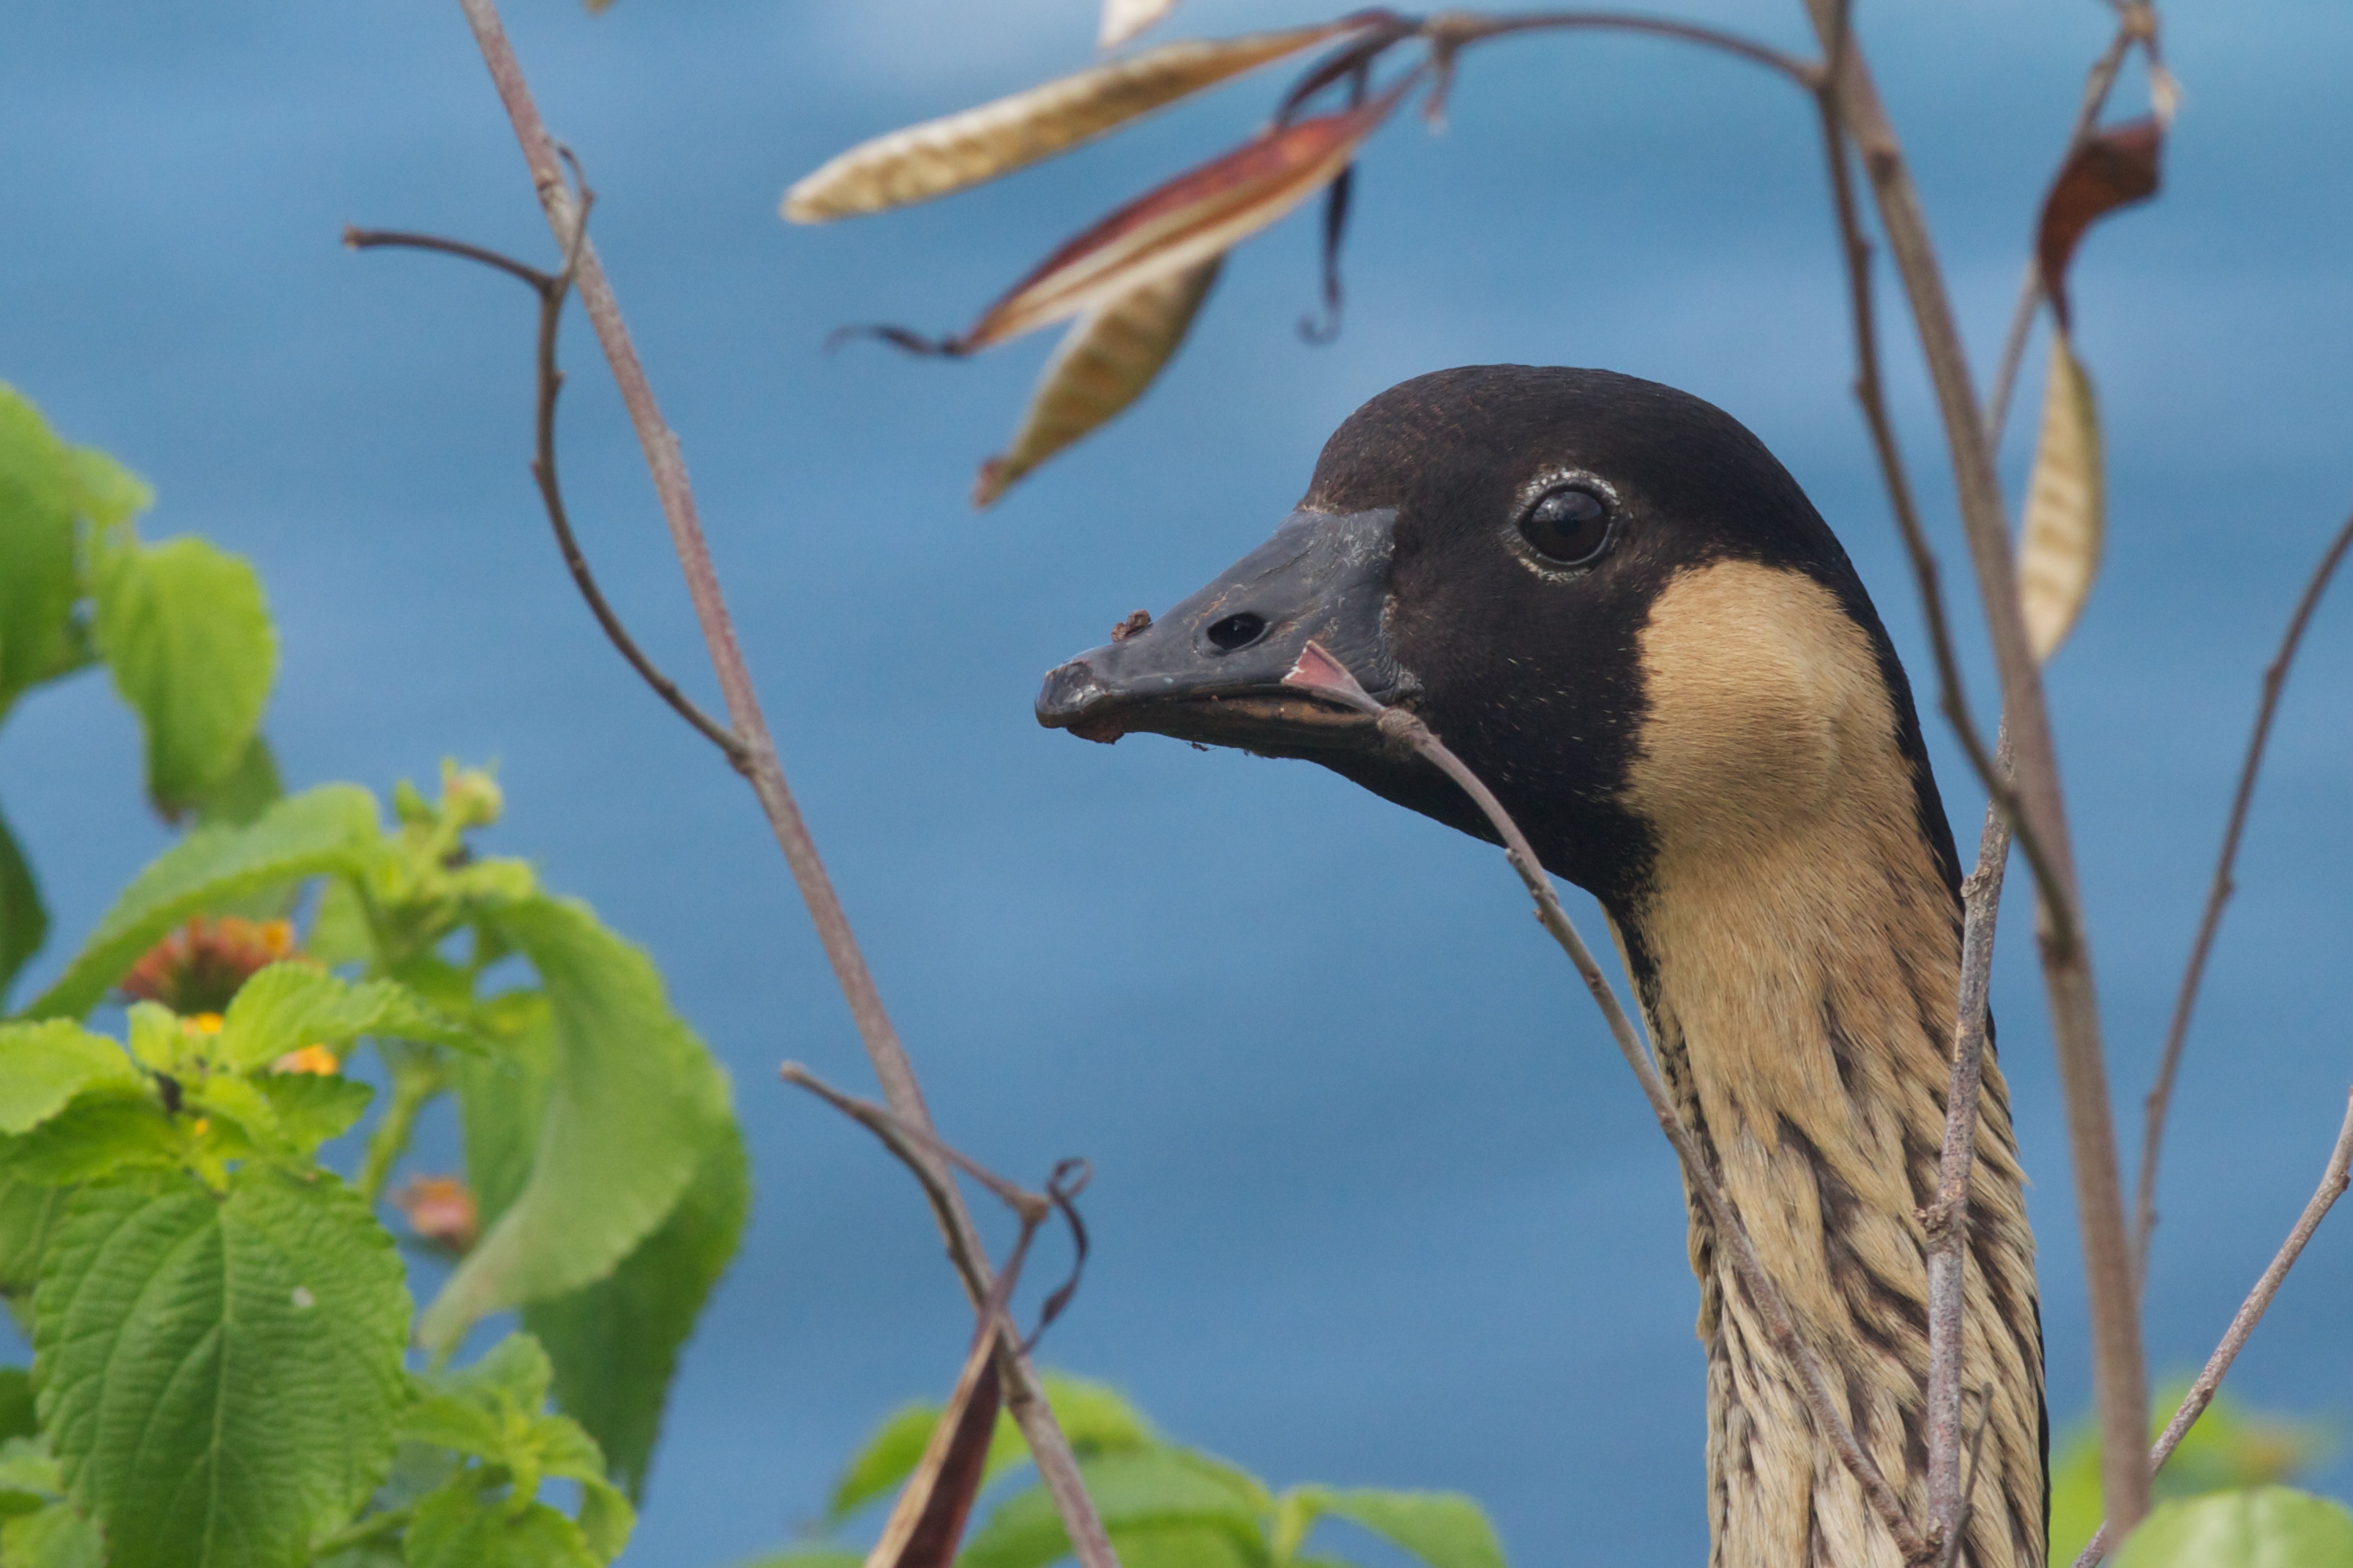
nature, branch, bird, flower, wildlife, beak, fauna, vertebrate, ds106, hisp205, hawaiikauai, perching bird